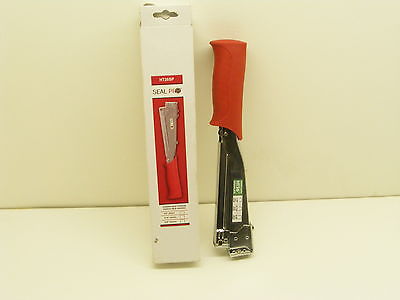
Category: stapler